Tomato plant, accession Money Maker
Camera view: bottom (45 deg); turntable rotation: 120 degrees
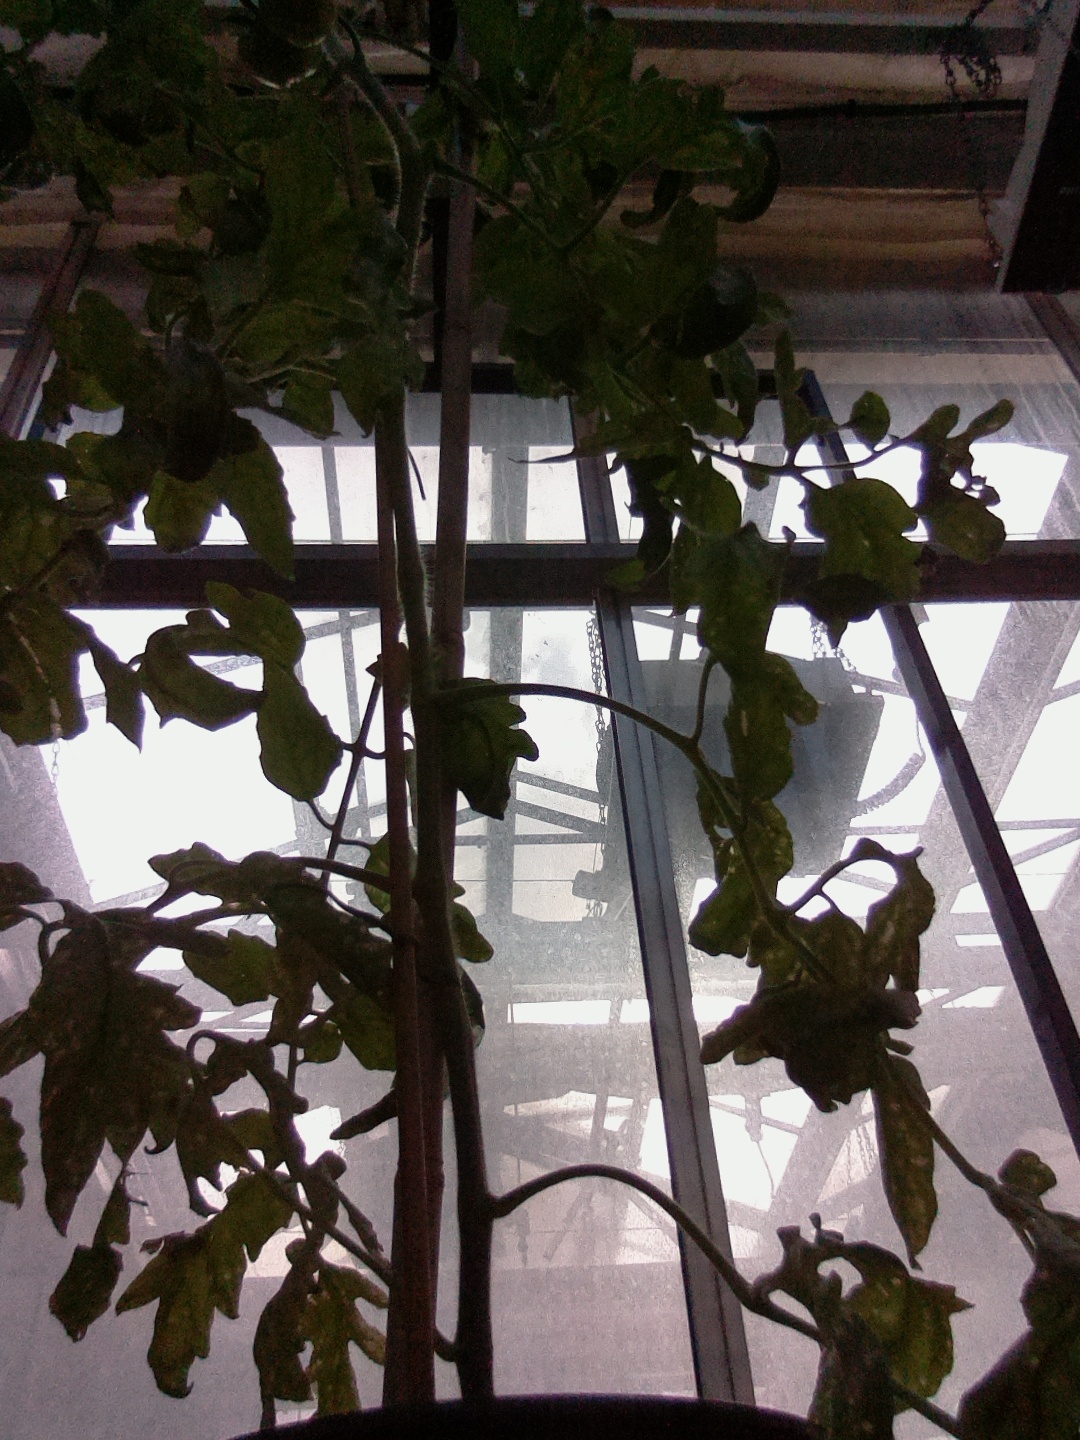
BBCH growth stage 73: 30%-40% of final fruit size